Monsterpiece Theater

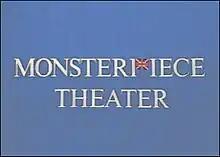
First title card

Monsterpiece Theater (later called Monsterpiece Theatre) is a recurring segment on the popular children's television series "Sesame Street", a parody of "Masterpiece Theatre".